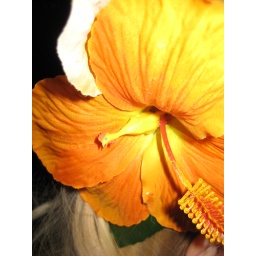
The rubber chicken in Devileen's flower